Cold War (1962–1979)

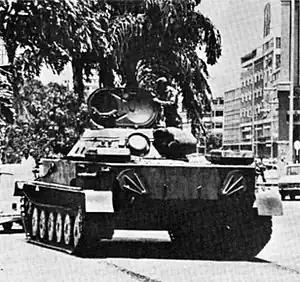
Cuban tank in the streets of Luanda, Angola, 1976

On 24 April 1974, the Carnation Revolution succeeded in ousting Marcelo Caetano and Portugal's right-wing "Estado Novo" government, sounding the death knell for the Portuguese Empire.